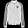
Label: Coat